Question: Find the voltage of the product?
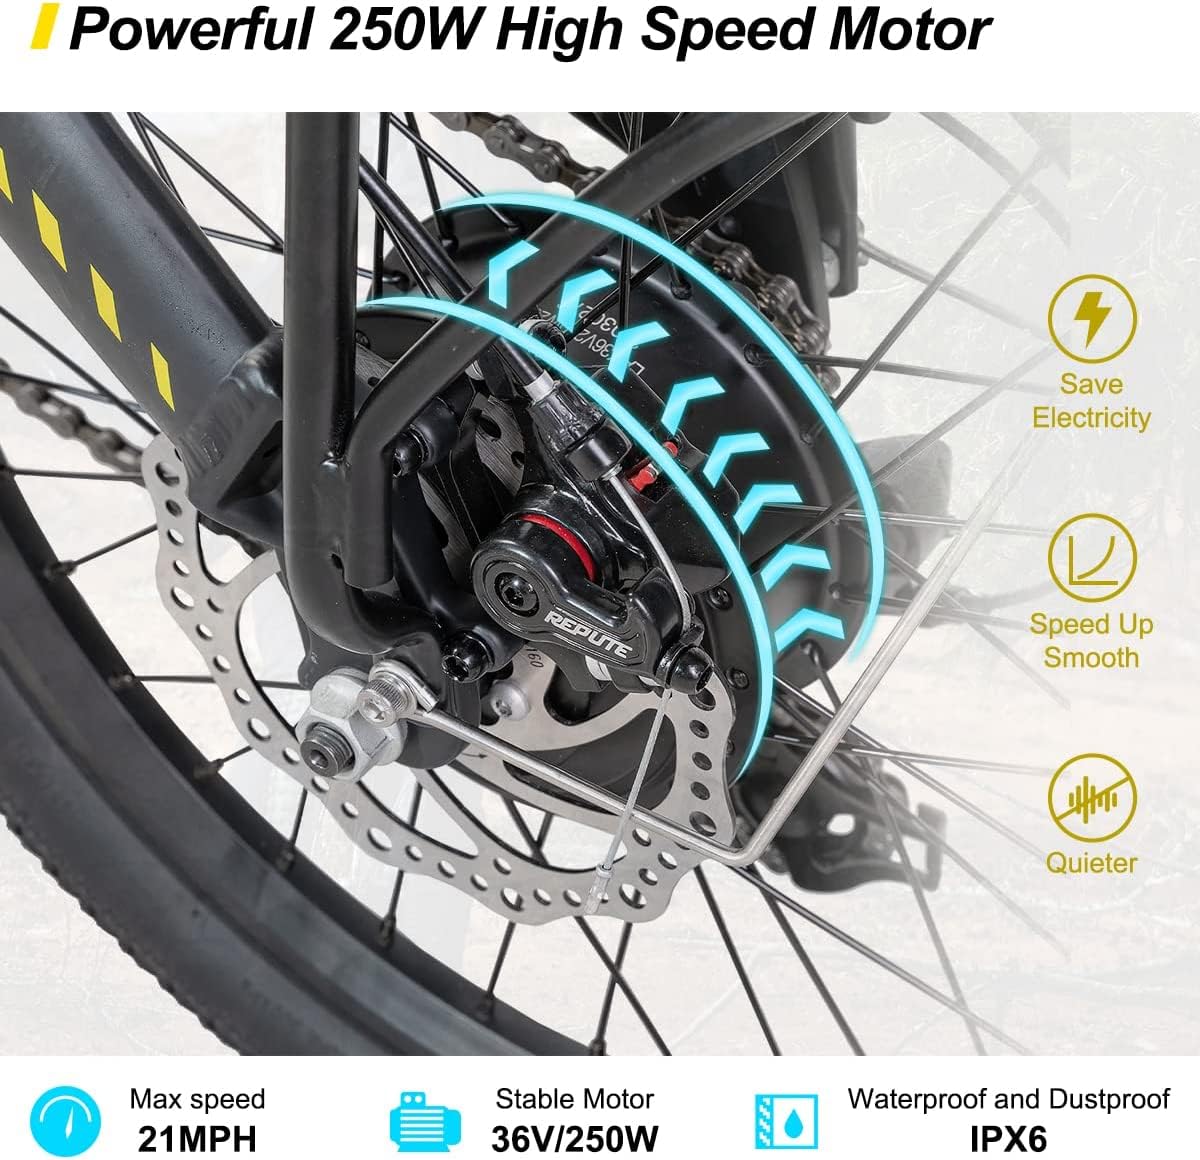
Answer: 36.0 volt